Horse and Jockey

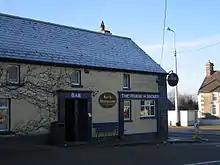
Horse and Jockey pub; in the 1950s and 1960s this was simply called "O'Keeffe's", after the family which owned it at the time

The Horse and Jockey Senior Hurling team, representing County Tipperary, won the 1899 All-Ireland Senior Hurling Championship Final at Jones's Road (now Croke Park) in Dublin, beating the team from Blackwater which represented County Wexford. The match was not actually played in 1899, but actually played two years later, on 24 March 1901.